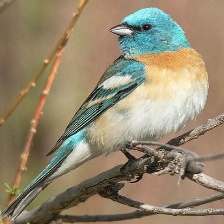
Species: LAZULI BUNTING
Scientific name: PASSERINA AMOENA
ImageNet parent category: indigo_bunting